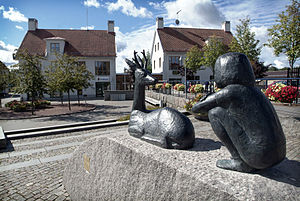
Lekebergs kommun
Torvet i kommunens hovedby Fjugesta
Lekeberg kommune ligger i landskapet Närke i det svenske län Örebro län. Kommunens administrationscenter ligger i byen Fjugesta.